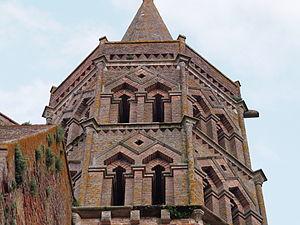
Église Notre-Dame de la Jonquière, à Lisle-sur-Tarn, France.
Lisle-sur-Tarn est une commune française située dans le département du Tarn, en région Occitanie.